Uganda Martyrs

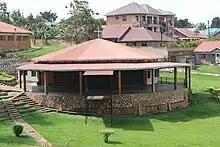
Uganda Martyrs Church Namugongo in Uganda

A witness to the event, the French missionary priest Lourdel, considered that the principal cause was Mwanga's feeling of being despised by the literate Christians who claimed a superior knowledge of religion. Lourdel gave as a secondary cause of Mwanga's action the refusal of the pages to meet traditional royal demands of sexual submission. The king, who by tradition had the power of life and death over his subjects, was angered by this refusal to obey his wishes to have sex with him.